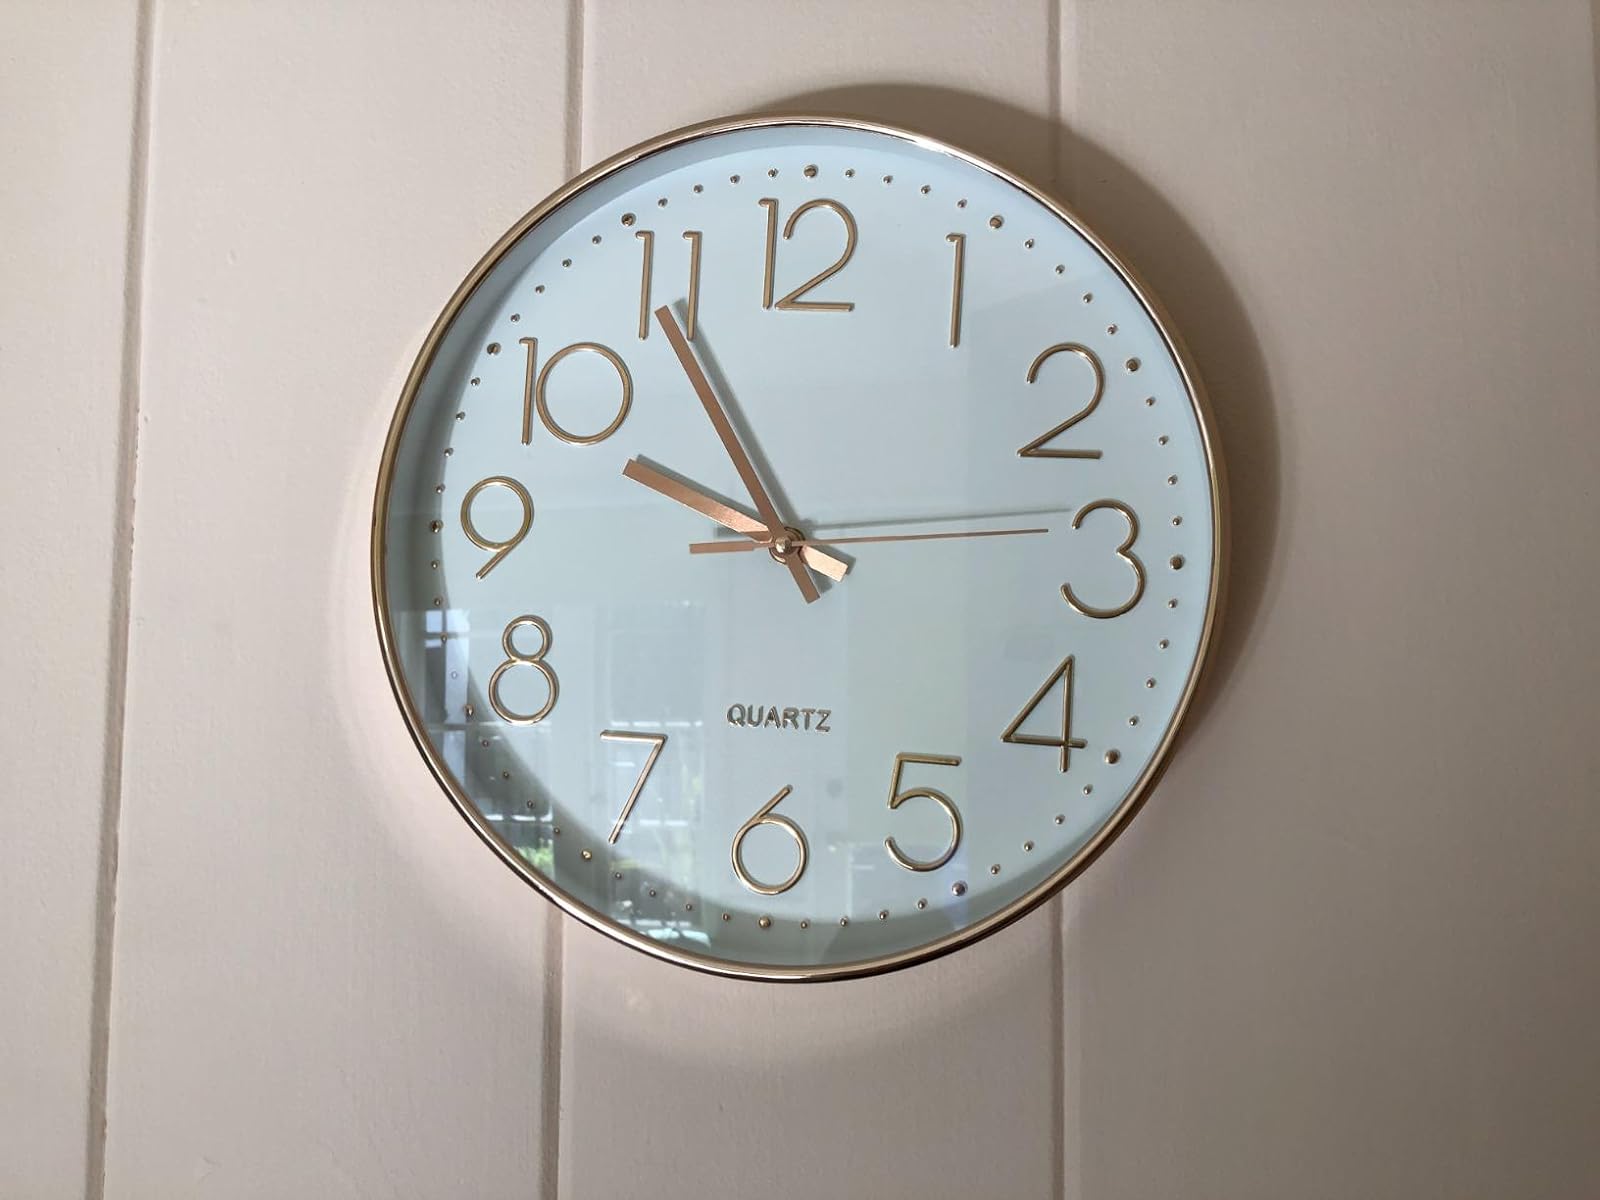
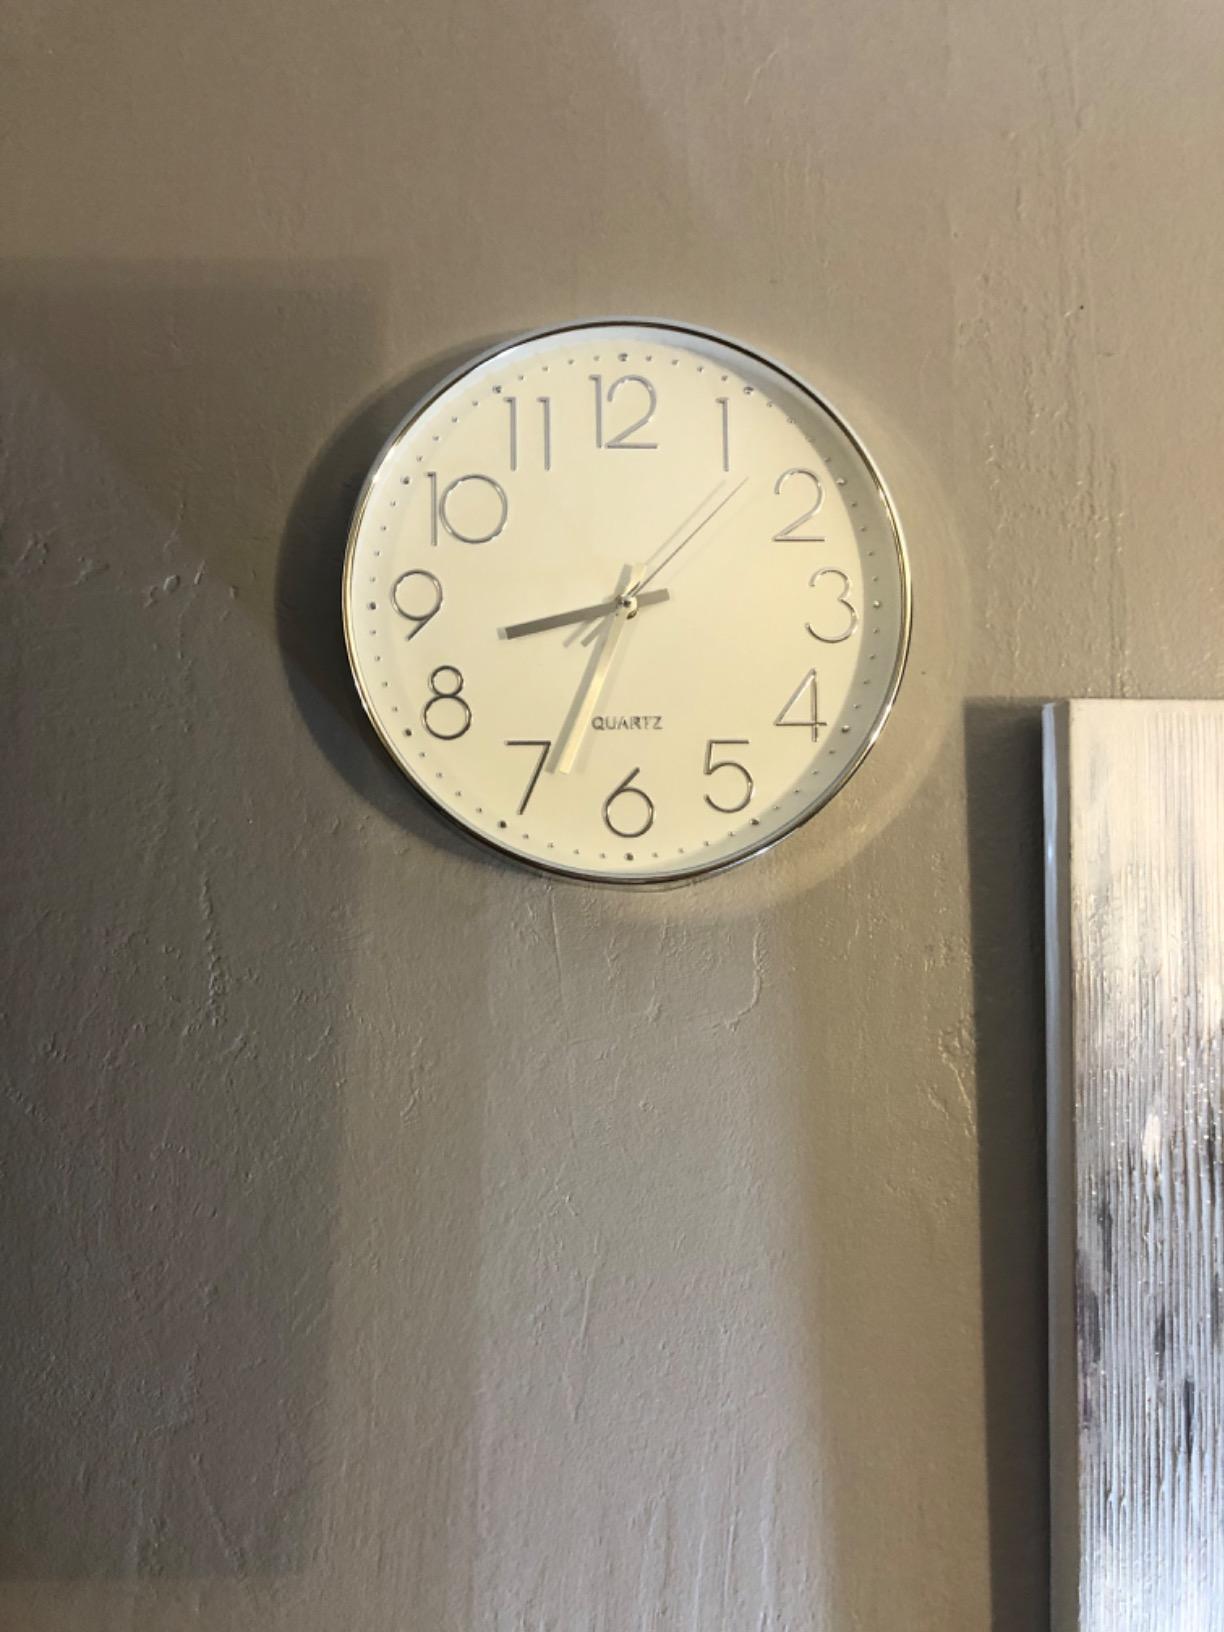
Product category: clock
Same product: no